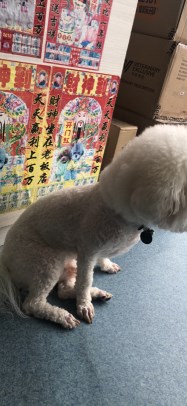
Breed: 3083-n000117-Bichon_Frise